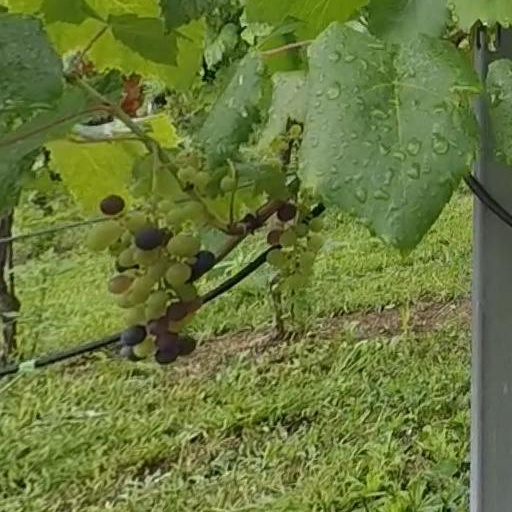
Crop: grape